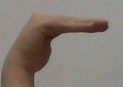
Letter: haa